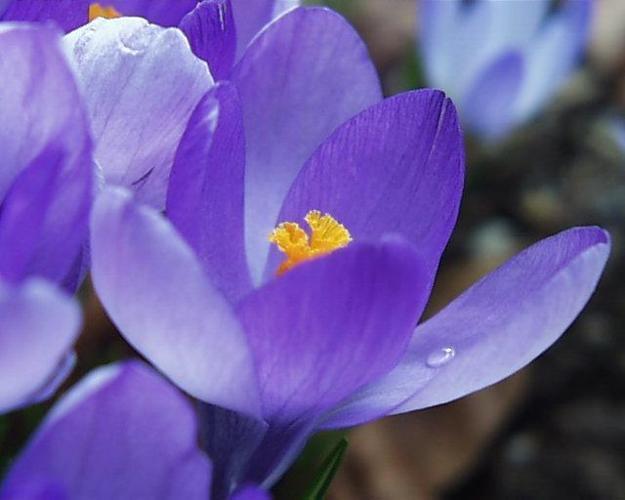
Flower: Crocus